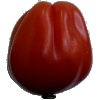
Label: tomato_heart